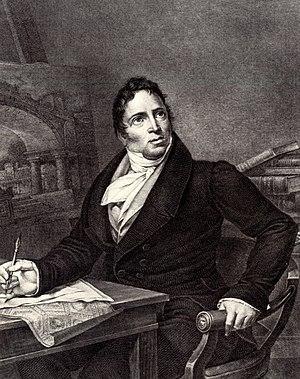
Antonio Basoli, né le 18 avril 1774 à Castel Guelfo di Bologna, près de Bologne, et mort le 30 mai 1848 à Bologne, est un peintre, architecte d'intérieur, scénographe et graveur néo-classique italien du XVIIIᵉ et XIXᵉ siècles actif principalement à Bologne.